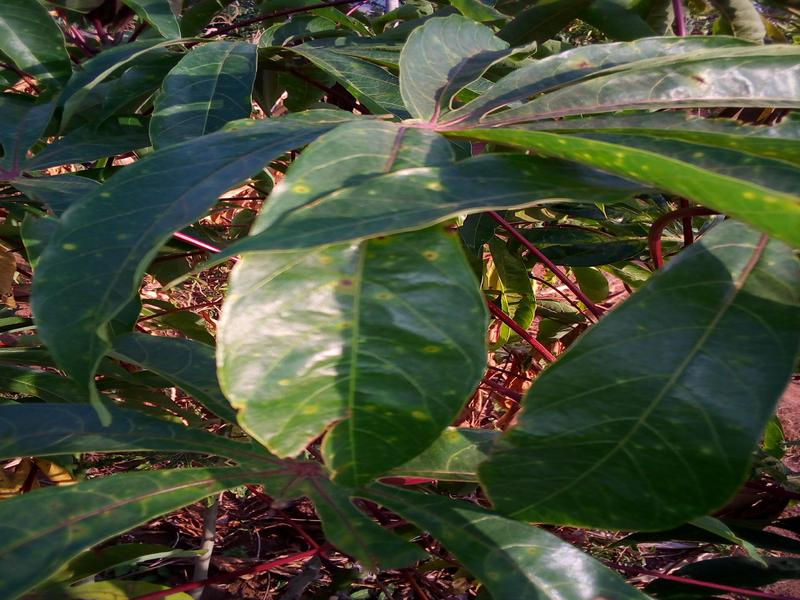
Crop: cassava
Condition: healthy